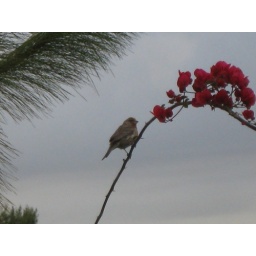
Finch bird near UCI soccer field